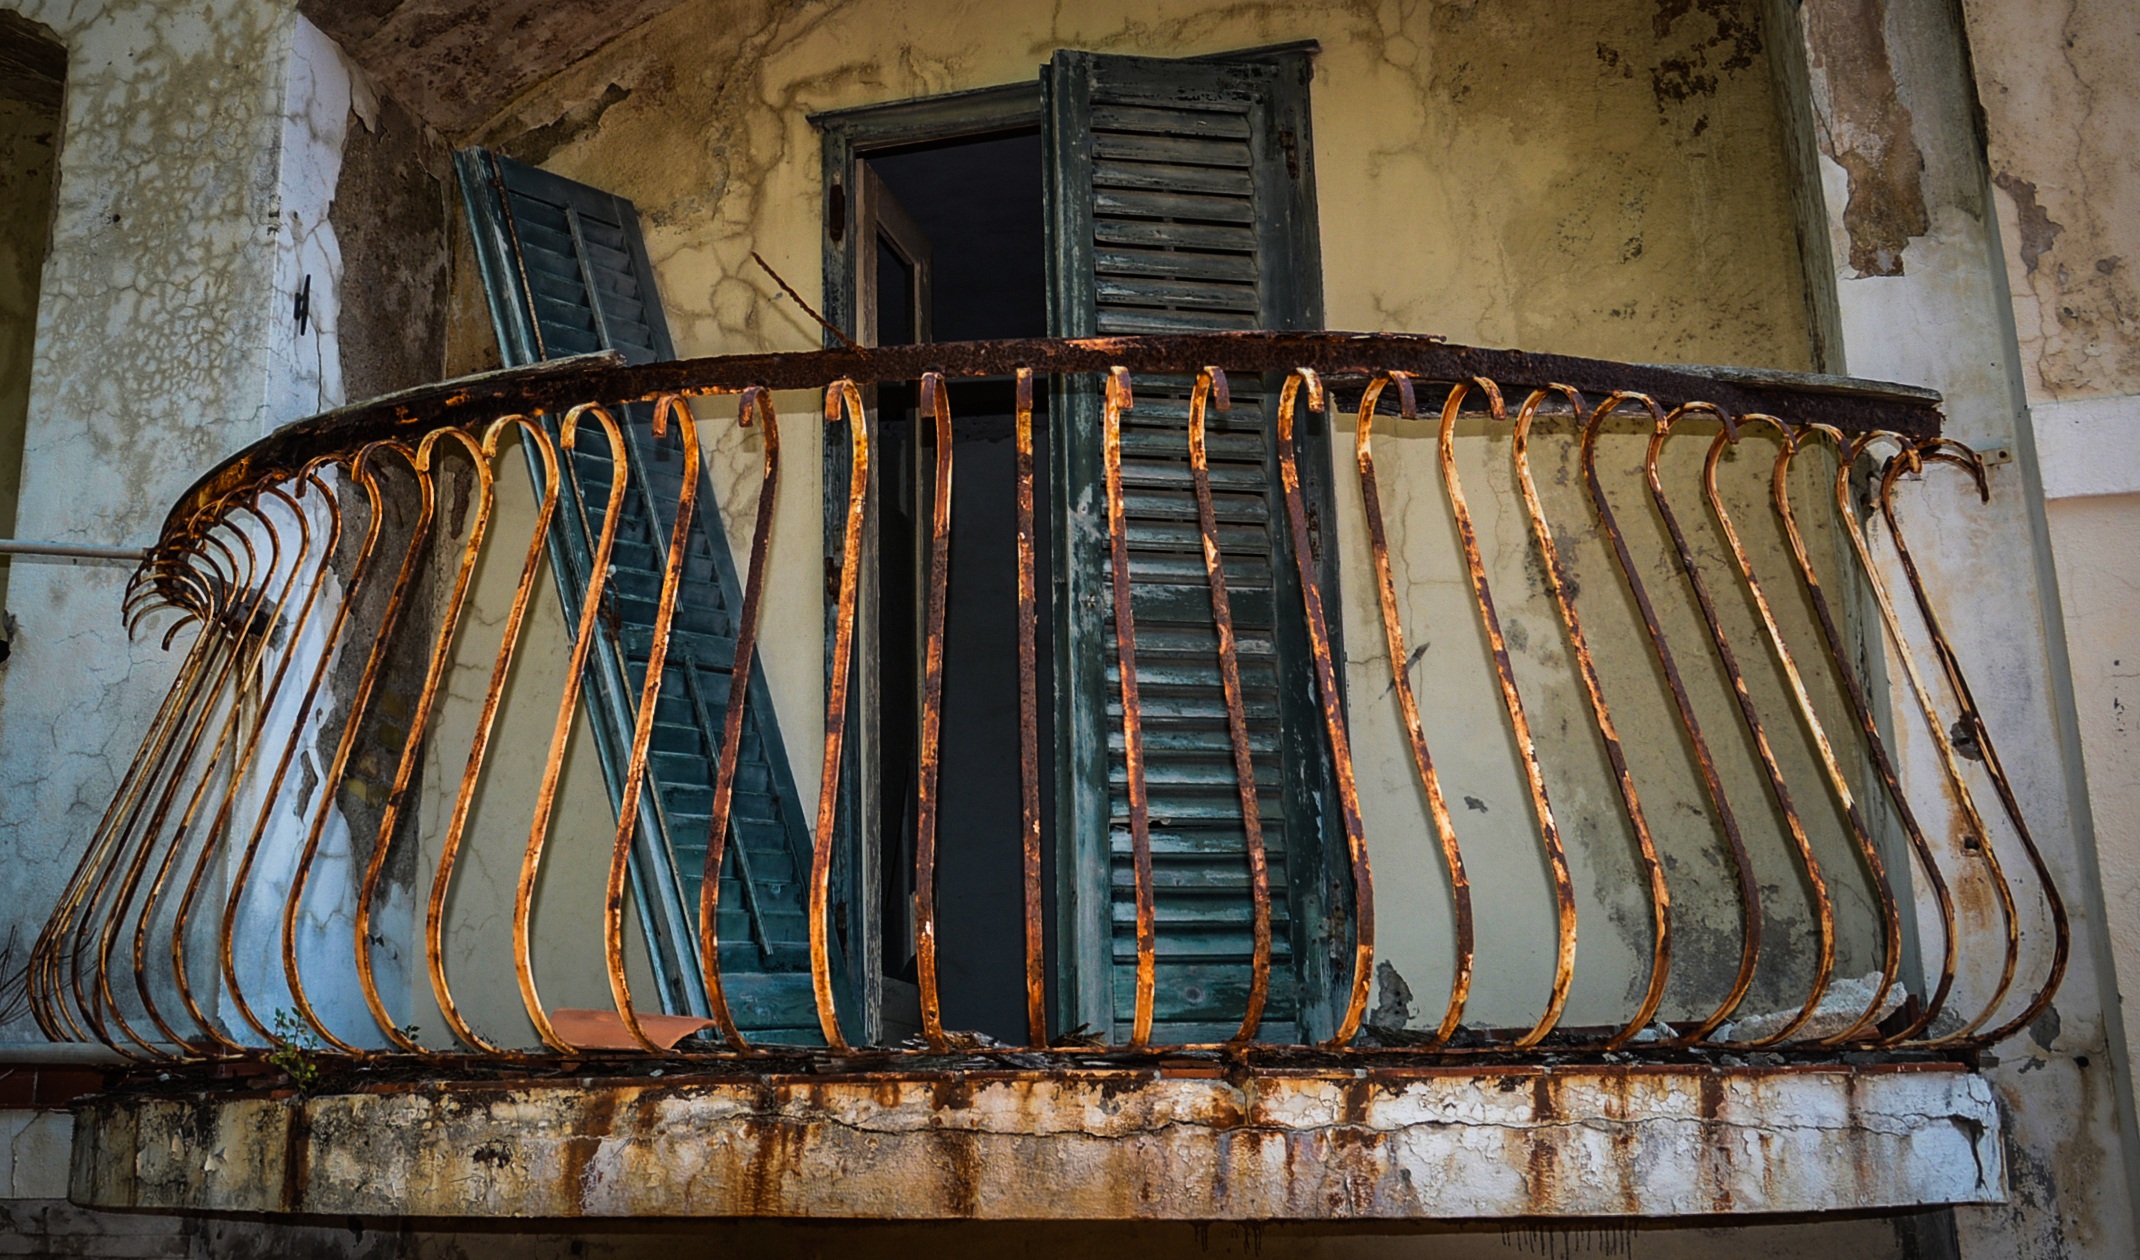
wood, window, balcony, abandoned, furniture, destroyed, interior design, croatia, dubrovnik, iron, the war, kupari, grand hotel, man made object